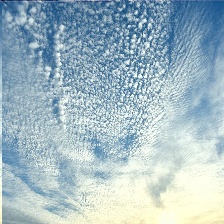
Cloud type: Cirroculumulus